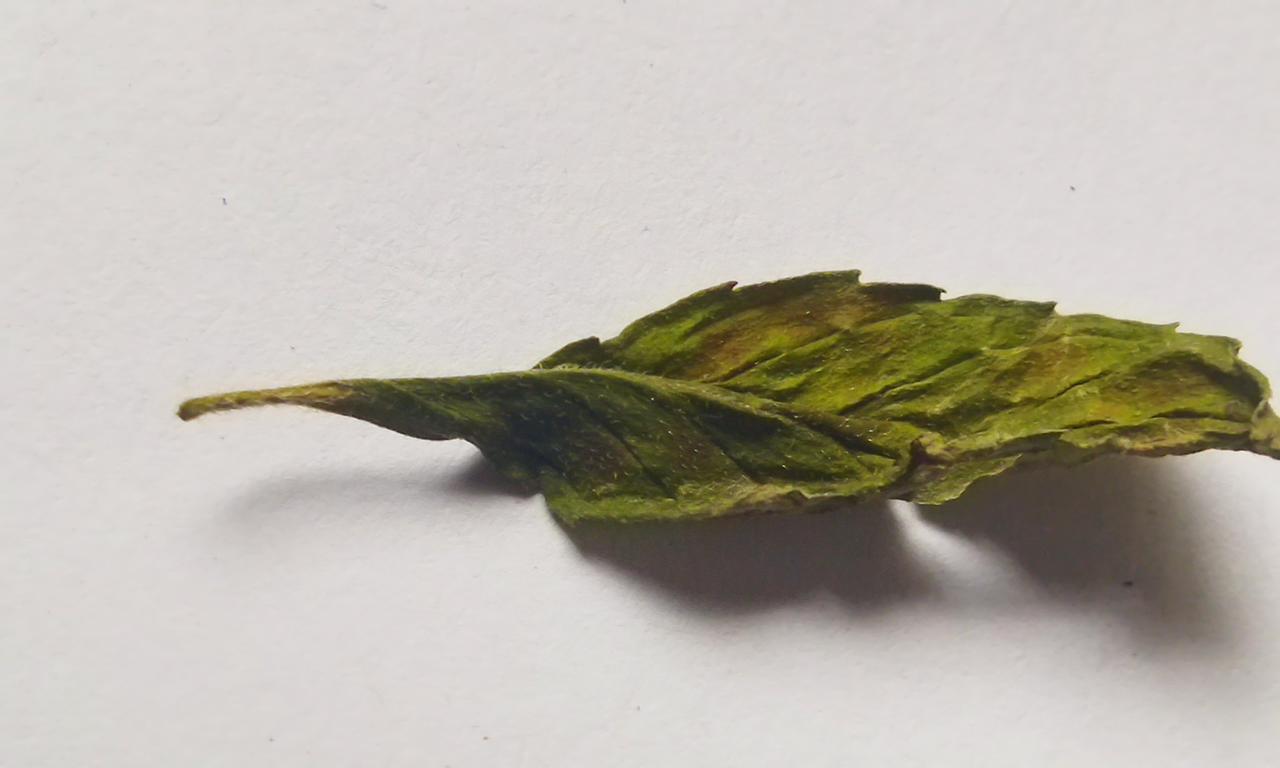
Label: Spoiled